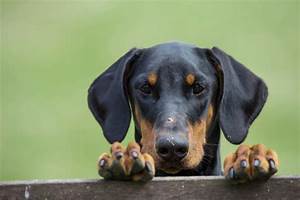
Label: cane